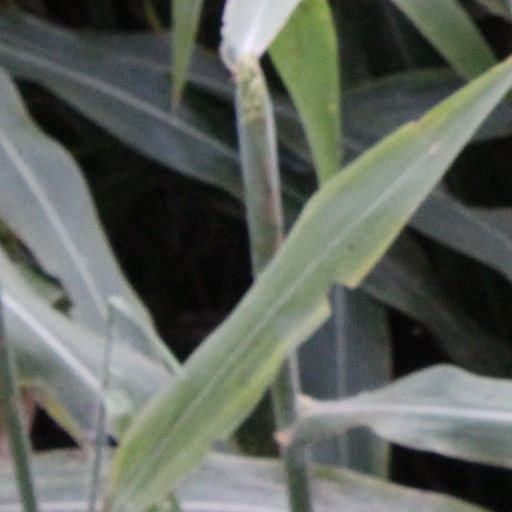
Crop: sorghum